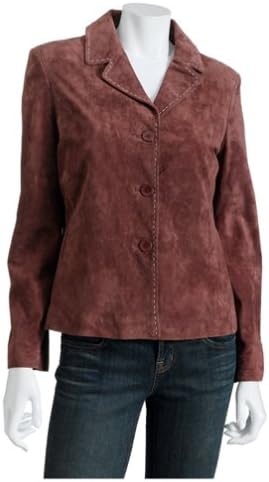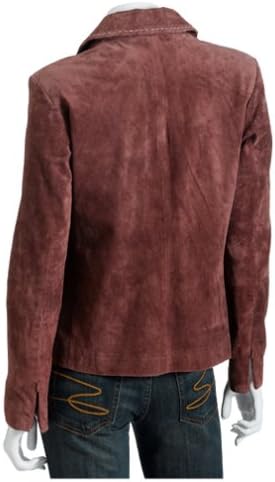
Brandon Thomas Women's Suede Burgundy Pick Stitch Blazer
Category: AMAZON FASHION
There are few things more perfect for the fall than a soft suede jacket with comfortable and sleek styling in a rich burgundy shade. This blazer, with contrast pick stitching and a three-button front, can be paired with virtually any piece in your wardrobe--premium denim, black pants, or any type of skirt. You won't even need to change after the office and before the cocktail party on Friday night, as you'll already look sassy for painting the town red or burgundy. Falls to the hip.
Features: Shell is 100% leather, lining is 100% polyester | Stylish suede blazer in rich burgundy shade | Features pick stitch contrast detailing, a three-button front, two side pockets, zipper on cuffs | Professional leather clean only; Made in China | Smooth suede fabric offers the perfect look and feel for the fall and winter months